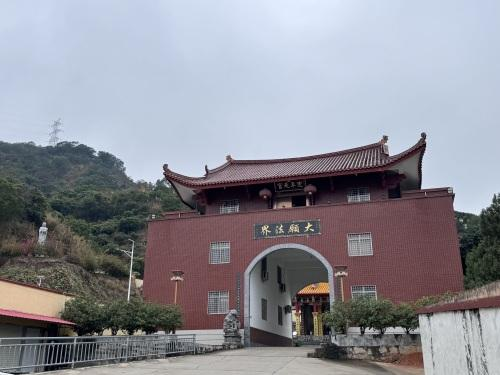
地标名称：安福寺